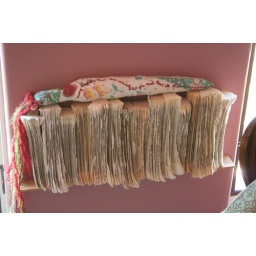
It's a book shelf -- a shelf made from books. As photographed at Casa Luna Bed and Breakfast in Tucson.